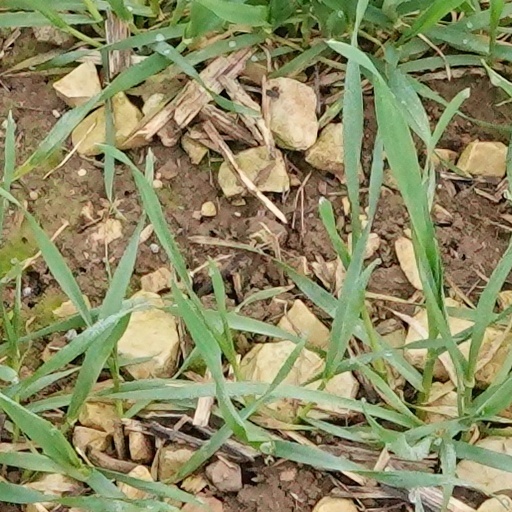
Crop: wheat